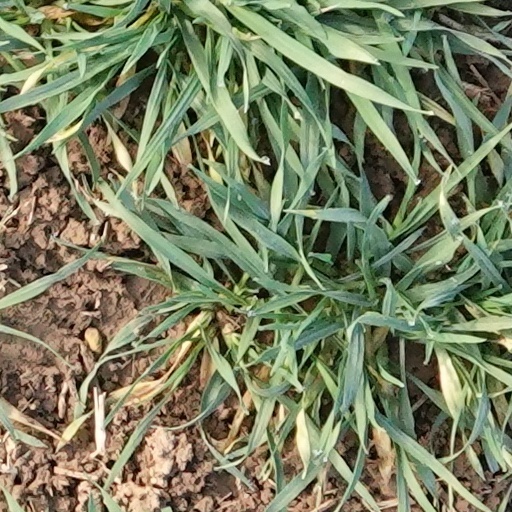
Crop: wheat